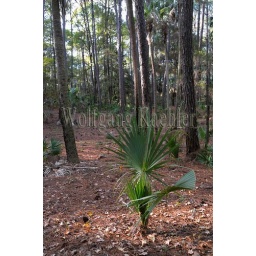
Usa, south carolina, near beaufort, hunting island state park, forest with loblolly pine trees and dwarf palmetto palm trees